English invasion of Scotland (1482)

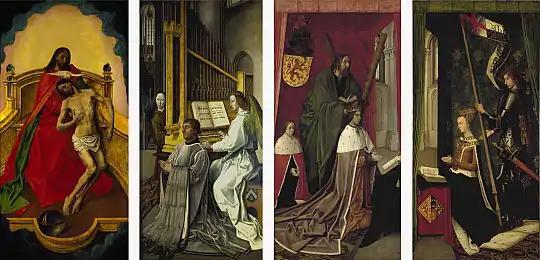
The Trinity Altarpiece shows from right, Margaret of Denmark facing James III with their son James, Duke of Rothesay,Royal Collection / National Gallery of Scotland

The sixteenth century Scottish chronicles present a differing story. All accounts emphasise the coinage of the "black metal" currency and its devaluation as major factor in the King's unpopularity at Lauder, along with his favouritism of non-noble upstarts. Robert Lindsay of Pitscottie, probably writing in the 1570s, misunderstands the Treaty of Fotheringhay and presents Albany as his brother's rescuer after the coup at Lauder Bridge, seeking English support at the King's request. After Gloucester comes to Edinburgh and James III is released, the royal brothers ride together from the Castle to Holyroodhouse. Then Pitscottie has the brothers and the Duke of Gloucester travel to Stirling and tour Scotland. This may represent Albany's labours to build his faction while James III remained in Edinburgh Castle after Gloucester's departure.